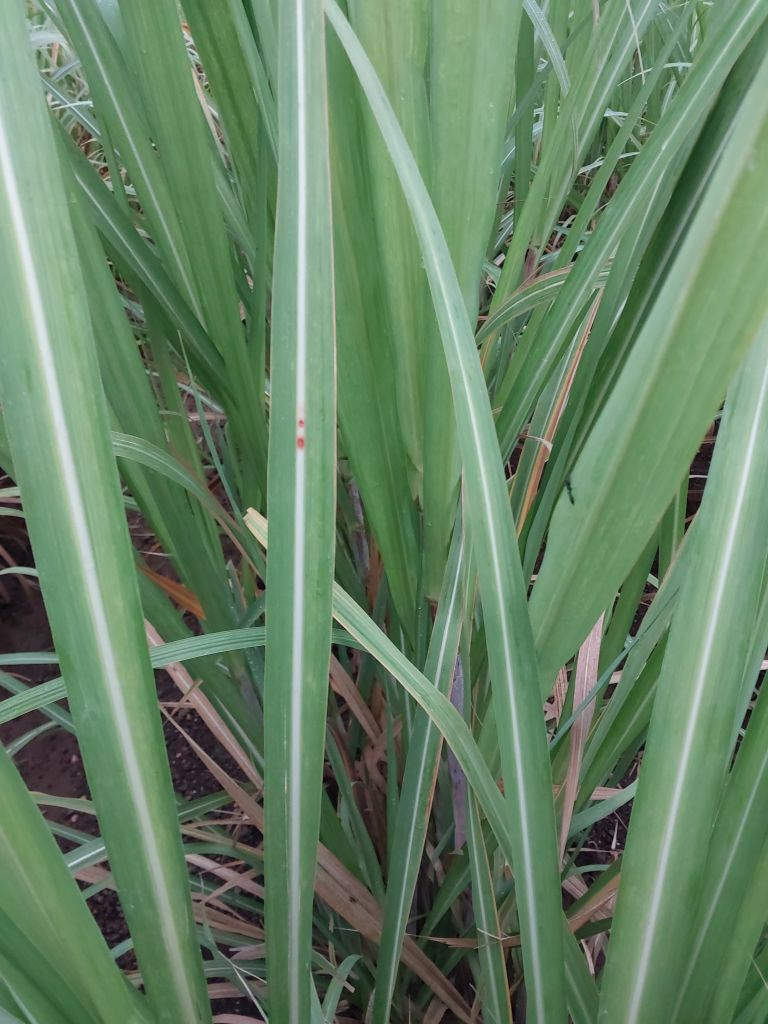
Label: Brown Spot